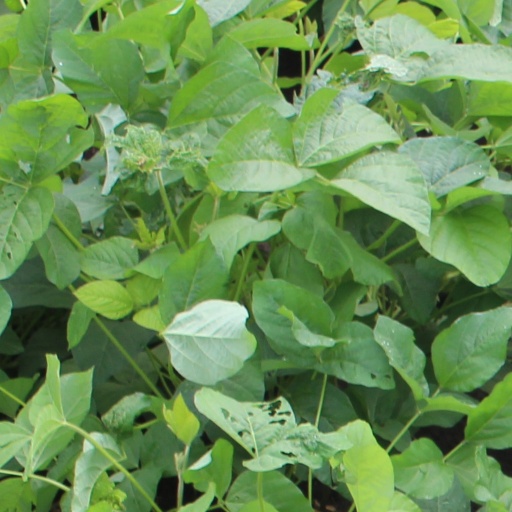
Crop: soybean